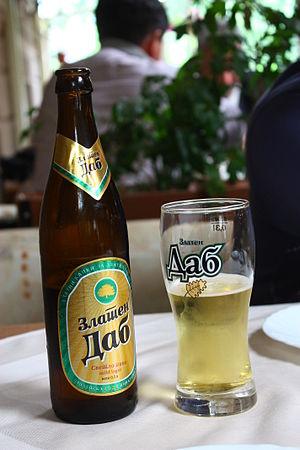
Prilepska Pivarnica est une brasserie macédonienne qui a son siège social à Prilep. Elle entre dans la composition du MBID, un indice de la Bourse macédonienne.